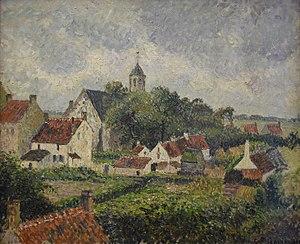
Camille Pissarro (1830-1903) Le village de Knocke (1894) Petit Palais Paris